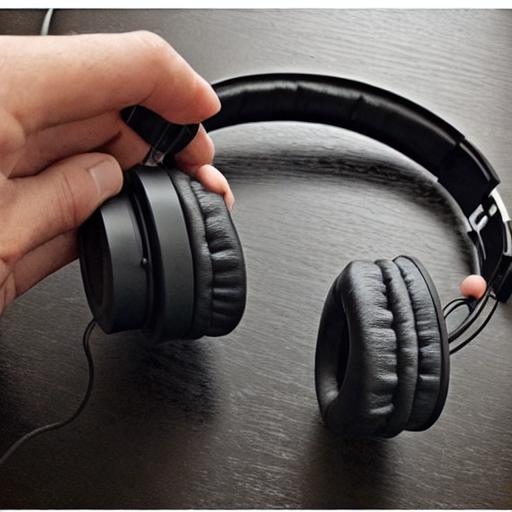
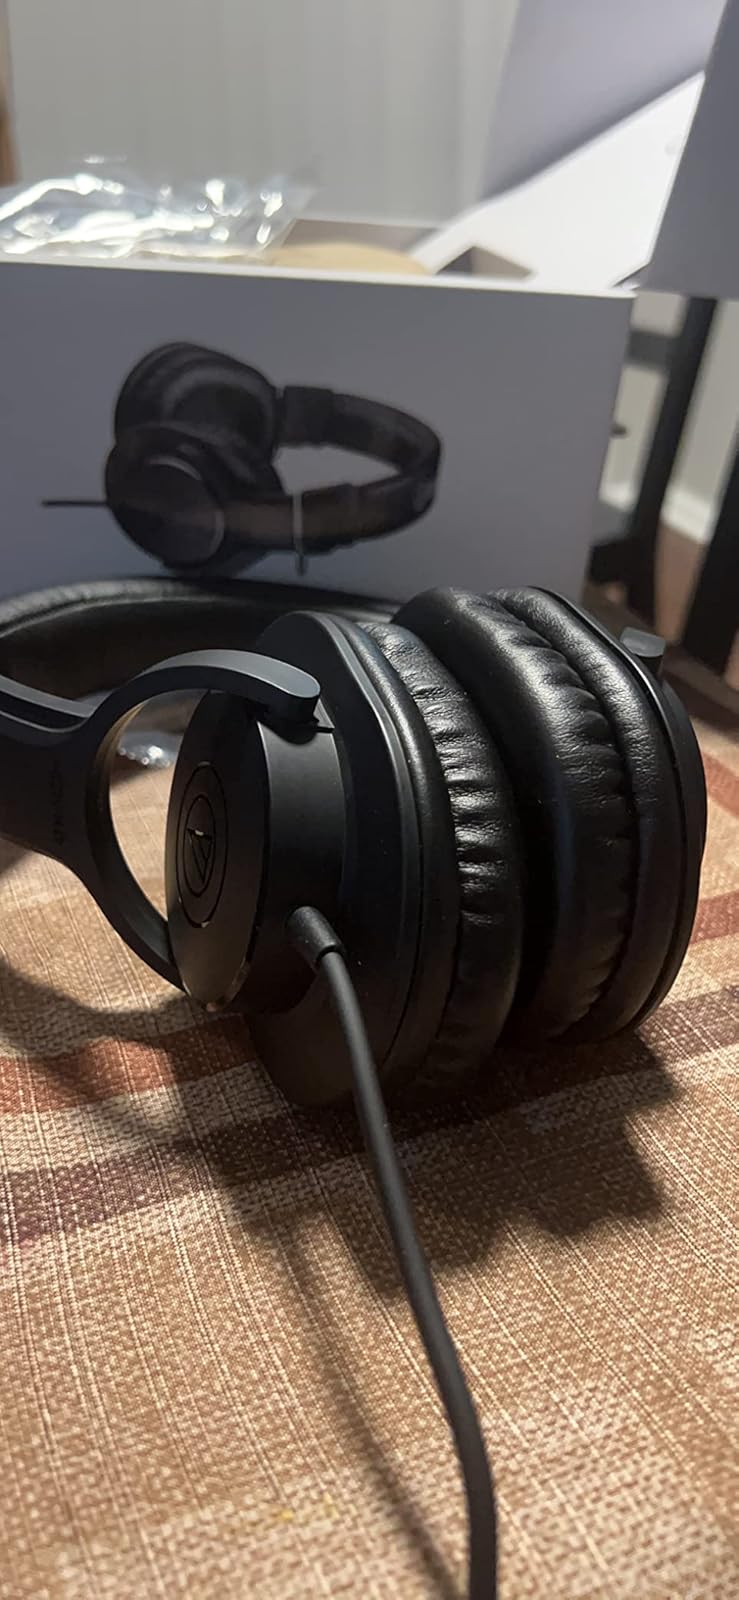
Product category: headphones
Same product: no